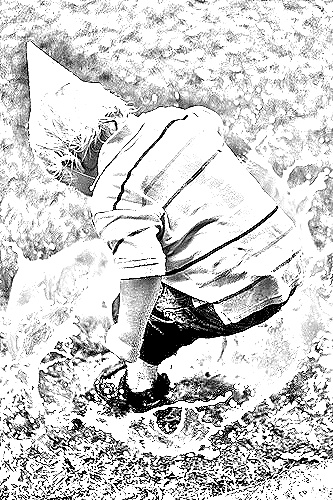
Portrait style: Sketch Portrait